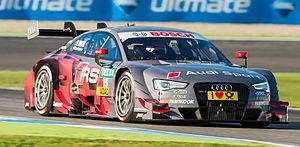
Edoardo Mortara, né le 12 janvier 1987 à Genève, est un pilote automobile italo-suisse, courant sous licence suisse depuis 2016. Il courait avant 2016 sous licence italienne et possédait la nationalité française jusqu'en 2013.